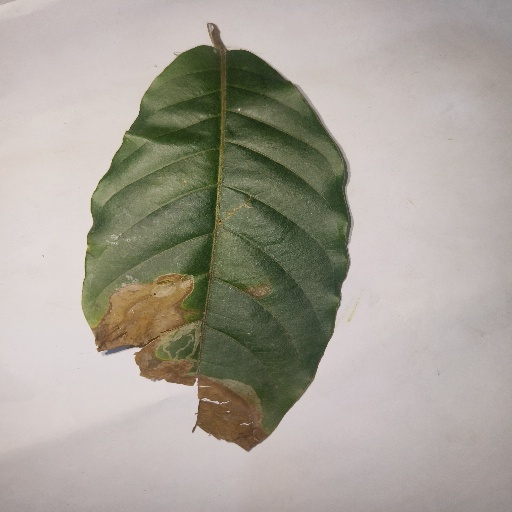
Species: HariTaki
Leaf condition: Bacterial Spot